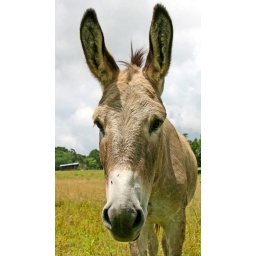
These animals are in the pasture beside our campground in Virginia.